Tanel Leok

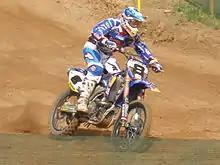
Tanel Leok in June 2009

At the end of the 2004 season he signed a two-year contract with the Kawasaki factory team of legendary champion maker Jan De Groot. Leok claimed his first podium in FIM Motocross World Championships MX1 class on 2 April 2006 at Zolder, Belgium. This contract was renewed for another two-year term at the end of the 2006 racing season. After having claimed numerous GP podiums in the preceding year, Tanel Leok won his first MX1 Grand Prix in Ireland in 31, August 2008. He claimed 9 podiums and 1449 points with kawasaki team.